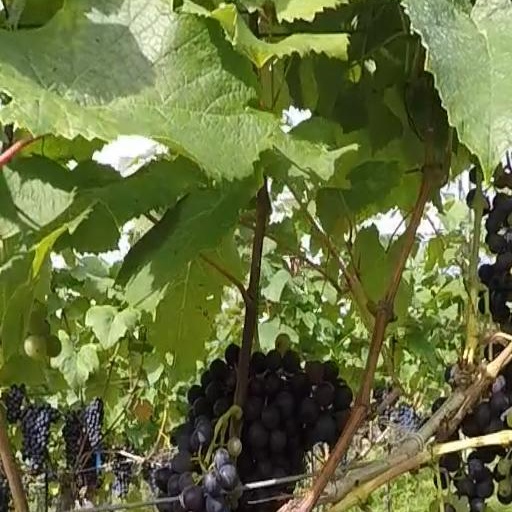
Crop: grape